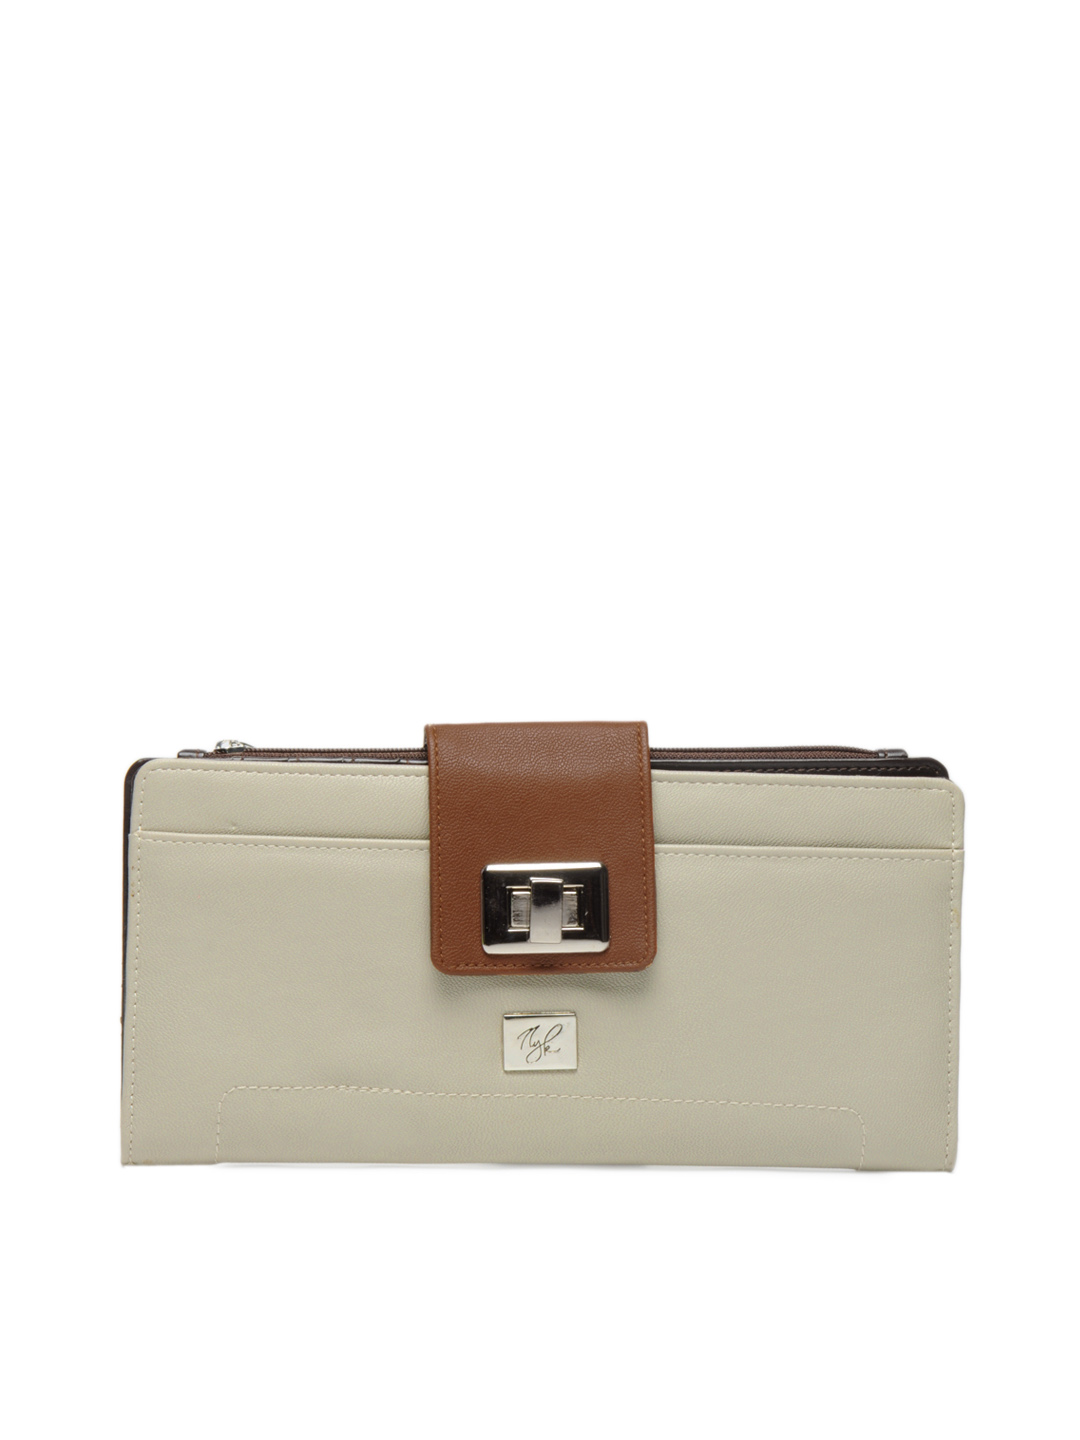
Nyk Women Grey Wallet
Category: Accessories / Wallets / Wallets
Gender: Women
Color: Grey
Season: Summer 2016
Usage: Casual